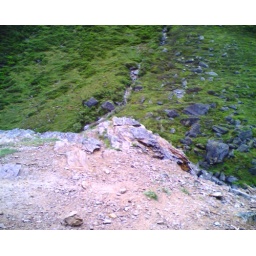
overlooking the savage river canyon in denali.